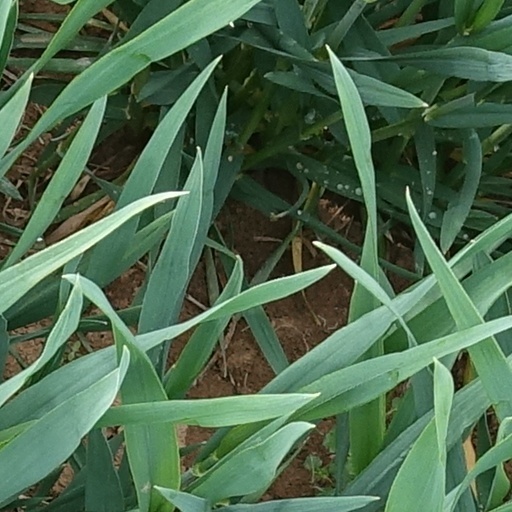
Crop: wheat